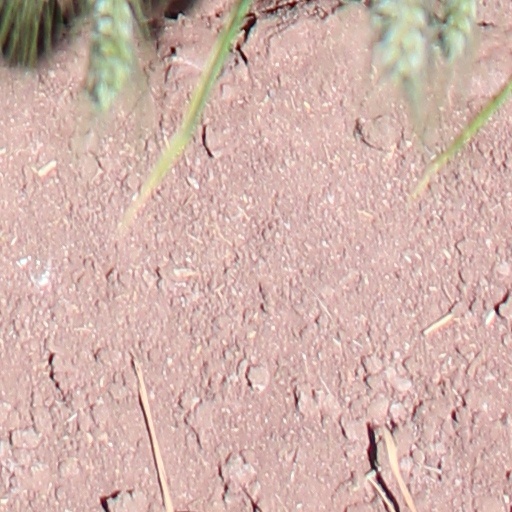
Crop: wheat